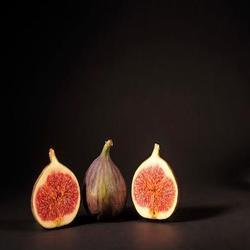
Label: Fig